The Armenian Mirror-Spectator

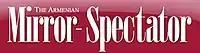
Former logo of the "Mirror-Spectator"

The Armenian Mirror-Spectator is a weekly newspaper published by the Baikar Association in Watertown, Massachusetts. It was founded in 1931 as "The Armenian Mirror", later merging with another Armenian-American newspaper, "The Spectator", in 1939. It is the official English-language organ of the Armenian Democratic Liberal (Ramgavar) Party in the United States.